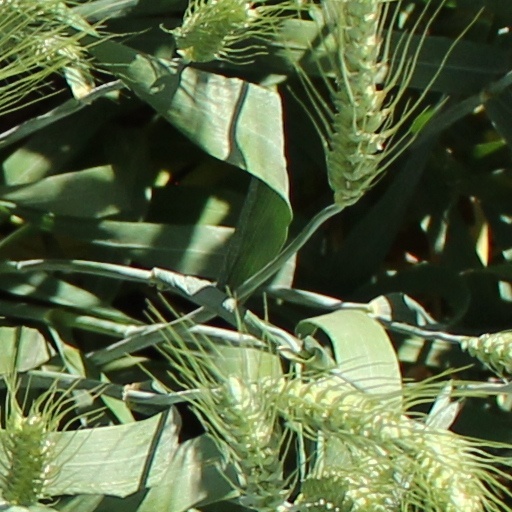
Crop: wheat